Describe the emotion expressed in this image:  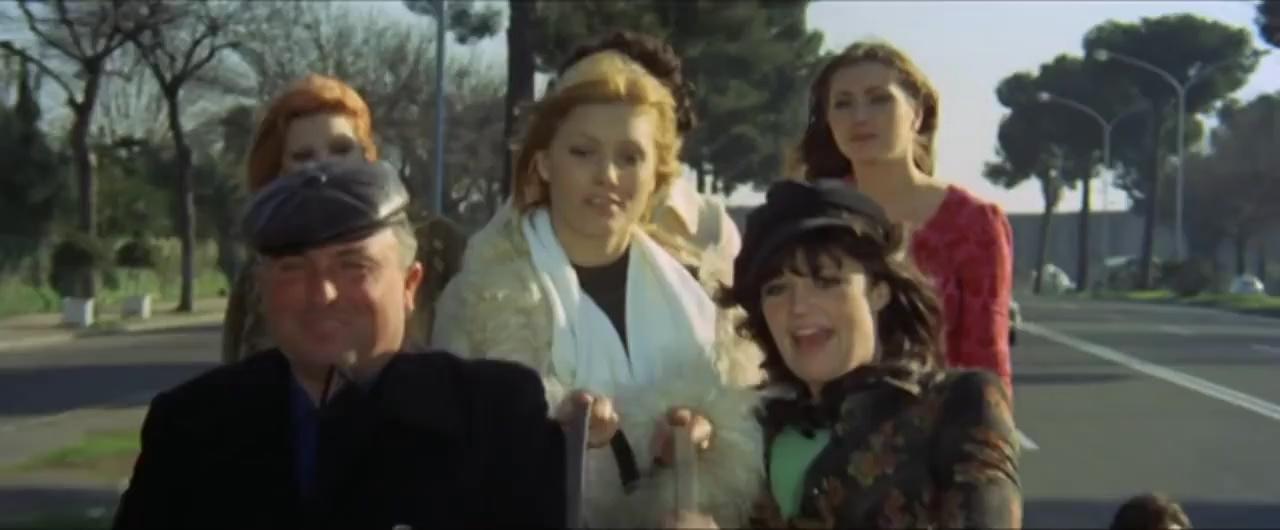
This person displays Fear, valence and arousal with low intensity.